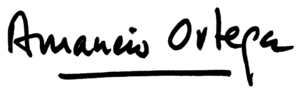
Amancio Ortega Gaona, né le 28 mars 1936 à Busdongo de Arbas est un homme d'affaires espagnol, créateur de la marque de vêtements Zara et fondateur du groupe textile international Inditex. Il s'est aujourd'hui aussi diversifié dans l'hôtellerie, l'électricité, etc.
Ceci est la liste des milliardaires du monde telle que publiée par le magazine américain Forbes pour l'année 2013. Ce magazine recense les milliardaires de la planète, à l'exception des têtes couronnées, et exprime leur fortune en milliards de dollars américains.
Ceci est la liste des milliardaires du monde telle que publiée par le magazine américain Forbes pour l'année 2016. Ce magazine recense les milliardaires de la planète, à l'exception des têtes couronnées, et exprime leur fortune en milliards de dollars américains.